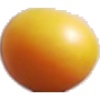
Label: Cherry Wax Yellow 1